Hendrik van Minderhout

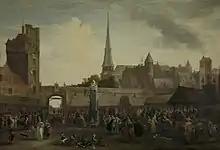
"Fish market in Antwerp"

Minderhout was born in Rotterdam. He should not be confused with the Rotterdam landscape painter Minderhout named 'den groenen Ridder'. He arrived in Bruges in 1652. He may have spent time in Italy in 1653. In 1663, he joined Bruges' Guild of Saint Luke. Subsequently, from 1672 until his death in 1696, van Minderhout lived in Antwerp where he became a member of the local Guild of Saint Luke. He paid three guilders and painted a large canvas of an oriental port to Antwerp's guild to be exempted from any guild duties including the obligation to serve as the deacon of the Guild.